Bengi (gamer)

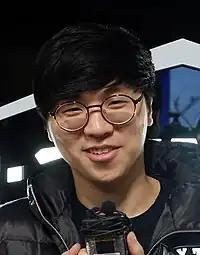
Bengi in 2017

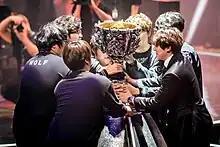
Bengi celebrating after winning the 2015 World Championship.

Bae Sung-woong, better known as Bengi, is a South Korean former professional "League of Legends" player and currently works for head coach for Dplus KIA.